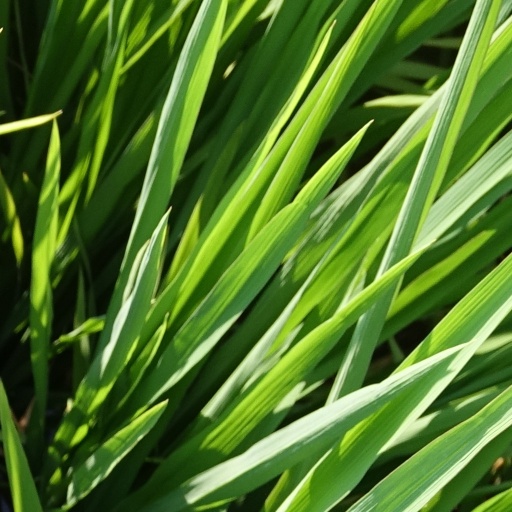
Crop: rice